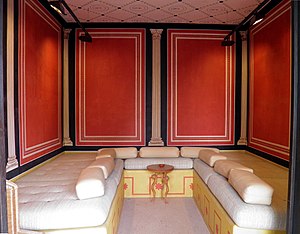
Triclinium / Galleri
Triclinium var hos